Russ Ford

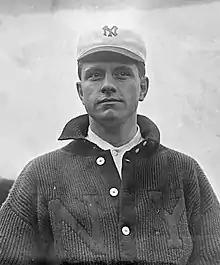
Ford in 1911

Russell William Ford (April 25, 1883 – January 24, 1960) was a Canadian-American professional baseball pitcher. He played in Major League Baseball for the New York Highlanders / Yankees of the American League from 1909 to 1913 and for the Buffalo Buffeds / Blues of the Federal League in 1914 and 1915. Ford is credited with developing the emery ball.